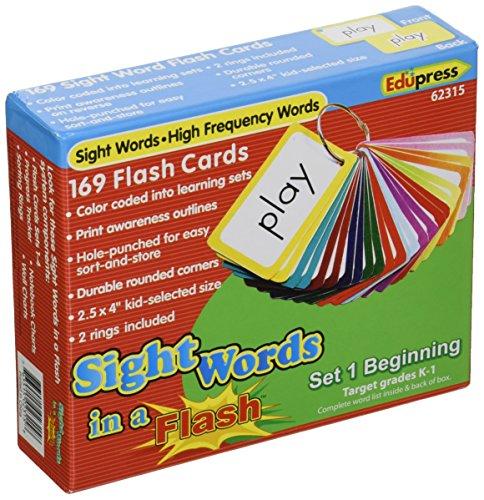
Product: Edupress Sight Words in A Flash (Set 1)
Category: Toys & Games | Learning & Education | Flash Cards
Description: Set of 169 cards.
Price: $6.29
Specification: ASIN:B000NNQ20Q|ShippingWeight:12ounces(Viewshippingratesandpolicies)|DateFirstAvailable:June6,2007